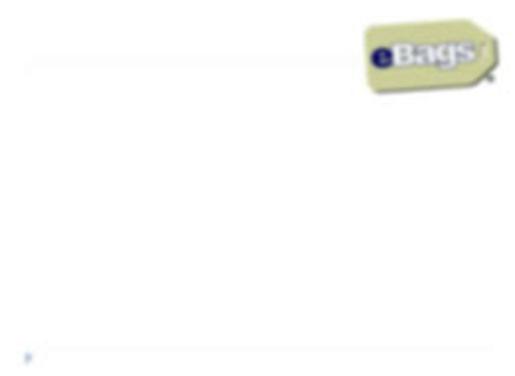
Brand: eBags
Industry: Clothes